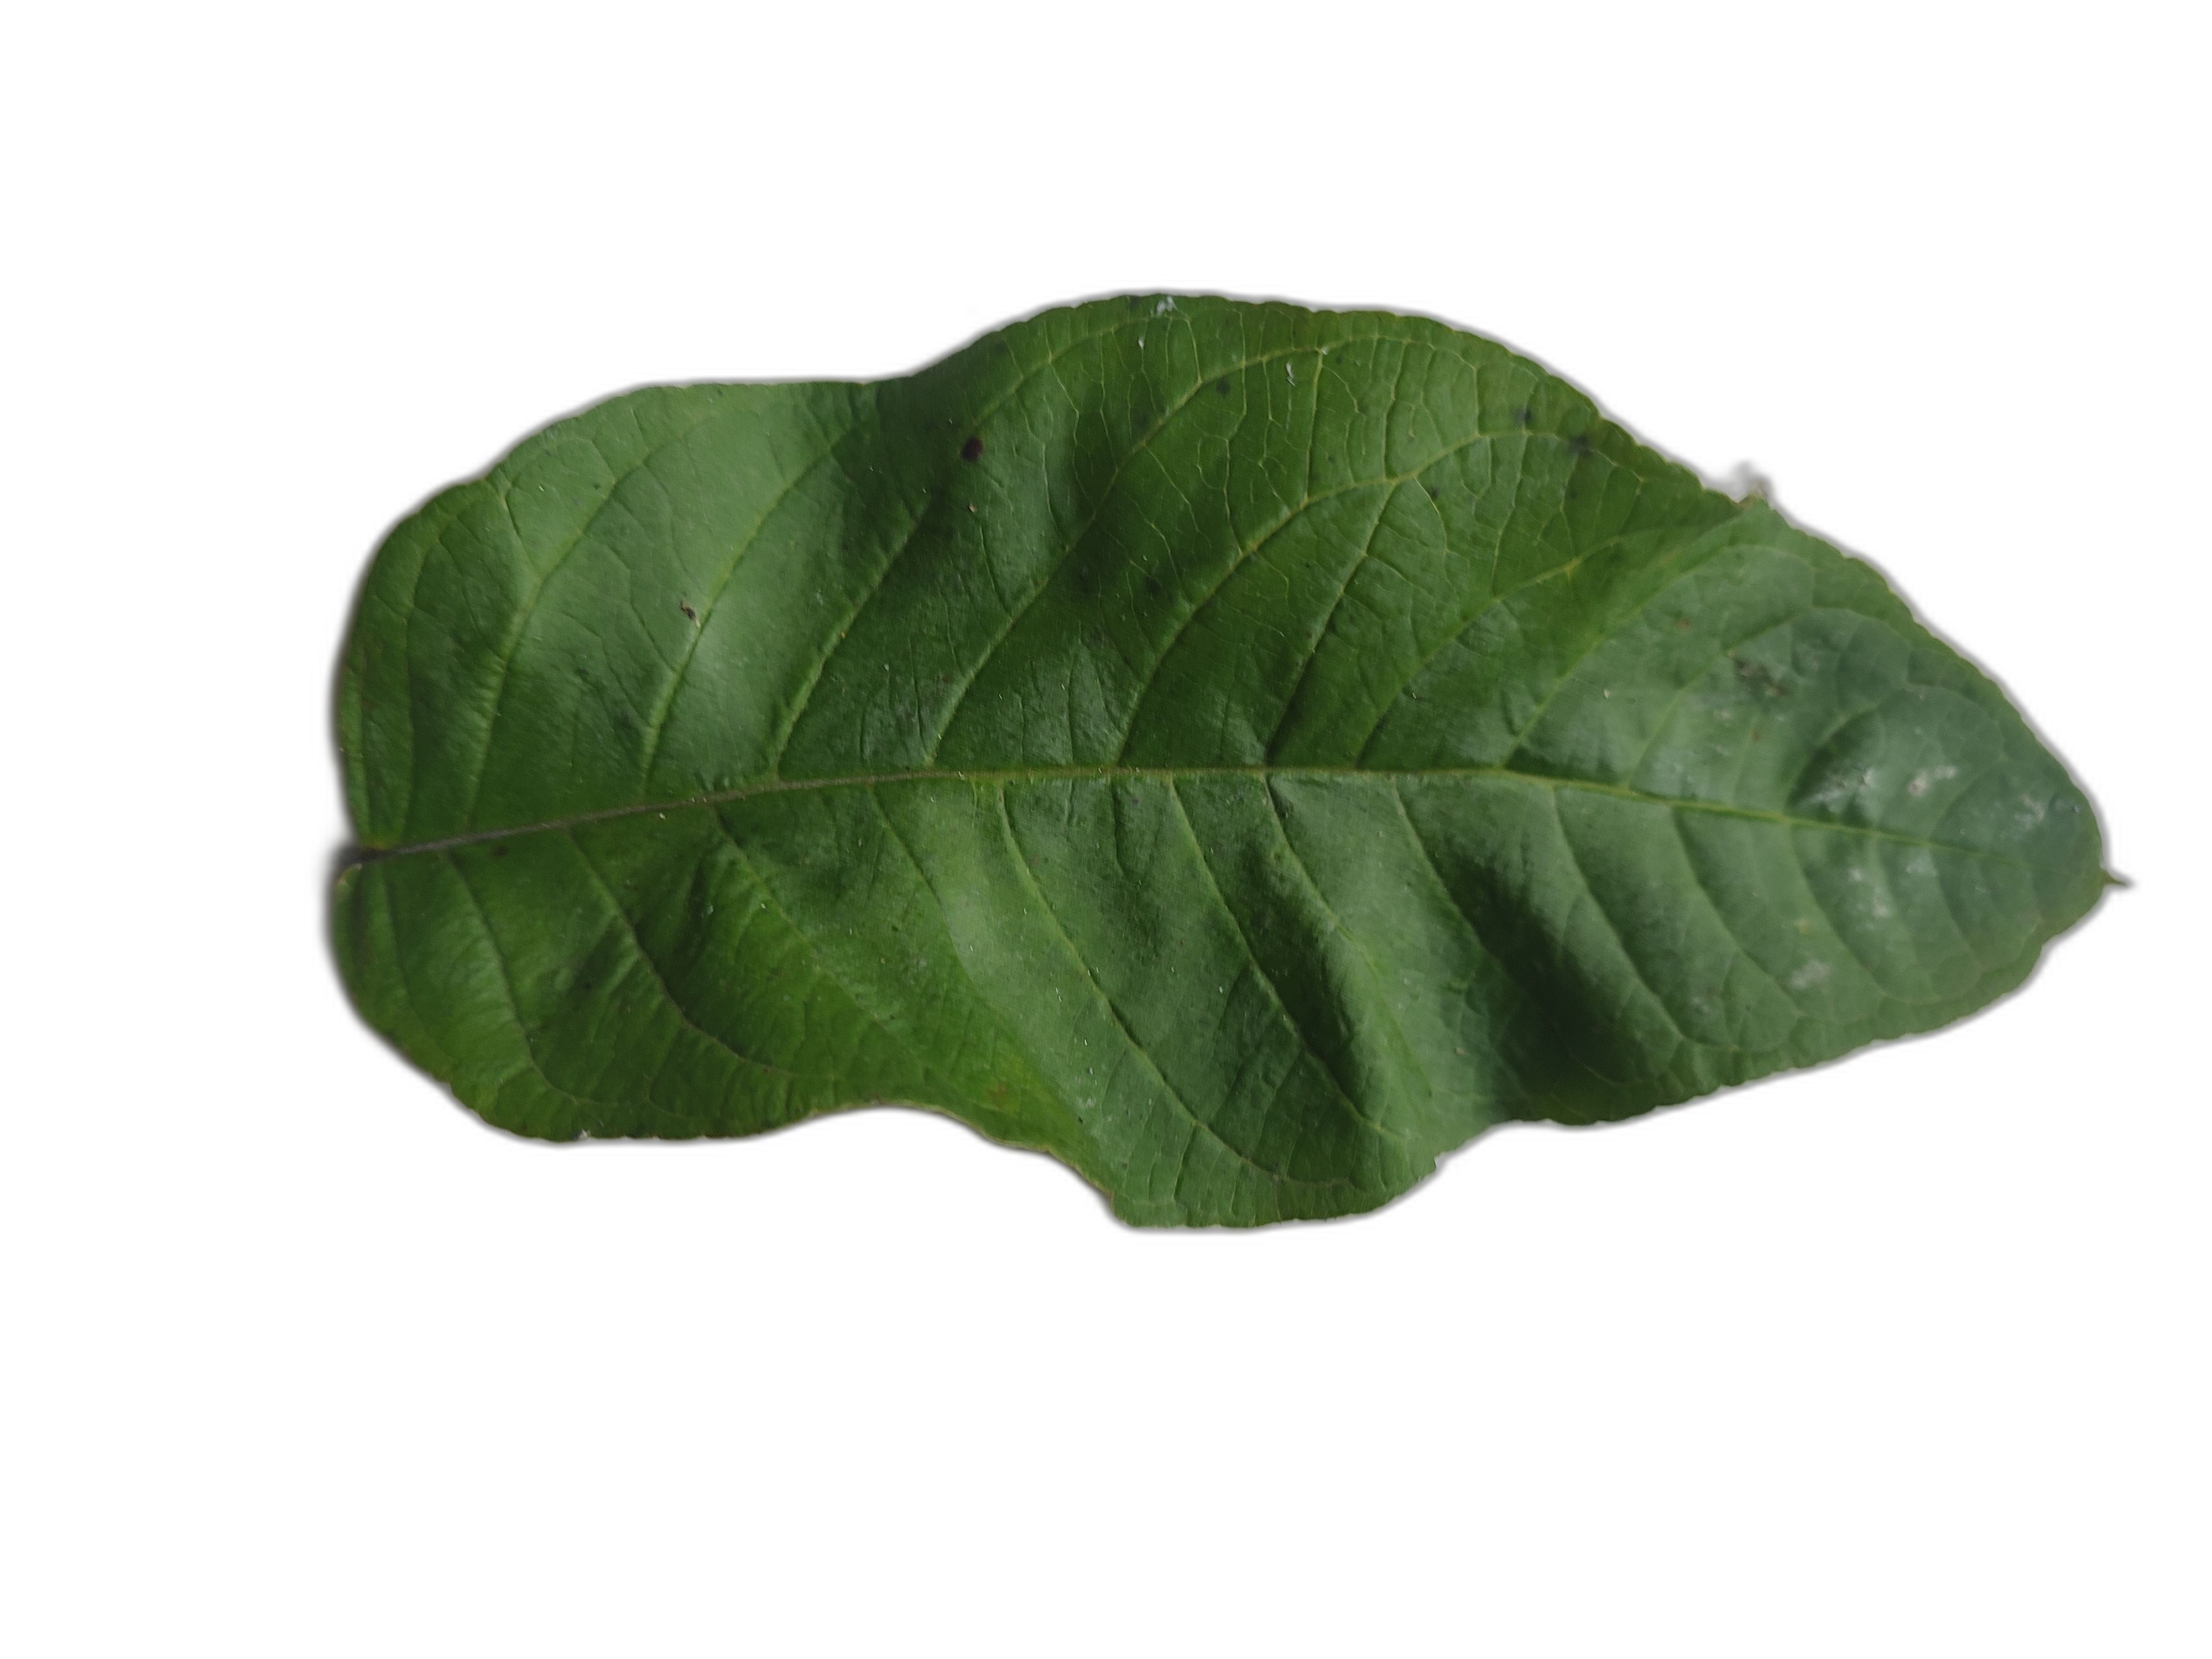
Plant part: leaf
Disease: Healthy